Taotie

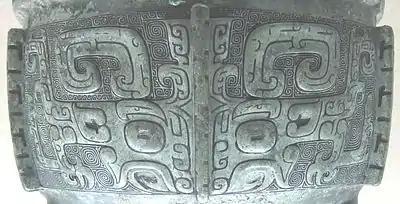
Taotie on a "ding" bronze vessel from late Shang era

Although modern scholars use the word "taotie", it is actually not known what word the Shang and Zhou dynasties used to call the design on their bronze vessels; as American paleographer Sarah Allan notes, there is no particular reason to assume that the term "taotie" was known during the Shang period. The first known usage of "Taotie" is in the "Zuo Zhuan", a narrative history of China written in 30 chapters between 722 and 468 BCE. It is used to refer to one of the "four evil creatures of the world" : a greedy and gluttonous son of the Jinyun clan, who lived during the time of the mythical Yellow Emperor. Within the "Zuo Zhuan", "taotie" is used by the writer to imply gluttony.